Bettiah Christians

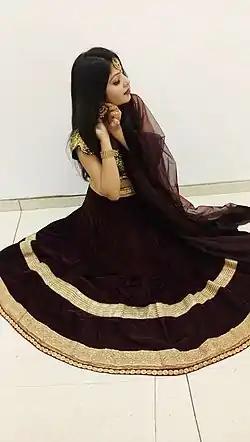
The lehenga was the traditional dress worn by Bettiah Christian women.

At the time of their conversion to Christianity, the Bettiah Christians were largely scholars, cultivators and farmers, as well as artisans involved in carpentry, gold smithery, masonry, and blacksmithy. The Brahmins, however, gave up their priestly work.